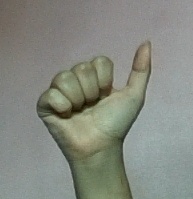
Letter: dhad